2010 FIBA World Championship knockout stage

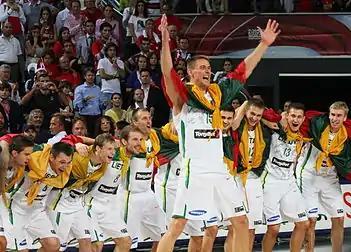
Lithuania win bronze medal

The second semifinal provided the most thrilling finish of the tournament as the hosts were able to keep their magical run alive with an 83–82 victory over Serbia. Serbia controlled the game for much of the first half, leading by three at the end of the first quarter before growing their lead to 7 in the second quarter to lead 42–35 at halftime. Turkey came out firing in the second half, scoring 25 in the third quarter to cut the lead to three before the fourth quarter. Turkey hung tight for most of the second half, never leading but never falling behind by double digits as Serbia could not separate themselves from the Turks. Serbian star Miloš Teodosić hit a three-pointer with 5:36 left to give Serbia a 72–64 lead to match their biggest lead of the game. Turkey came roaring back following Teodosić's three, going on a 14–3 run over the next two minutes. Kerem Tunçeri, who scored eight of Turkey's 14 points during the run, hit a three-pointer with 3:25 left gave Turkey its first lead since it was 4–3 early in the first quarter to set up the thrilling finish.